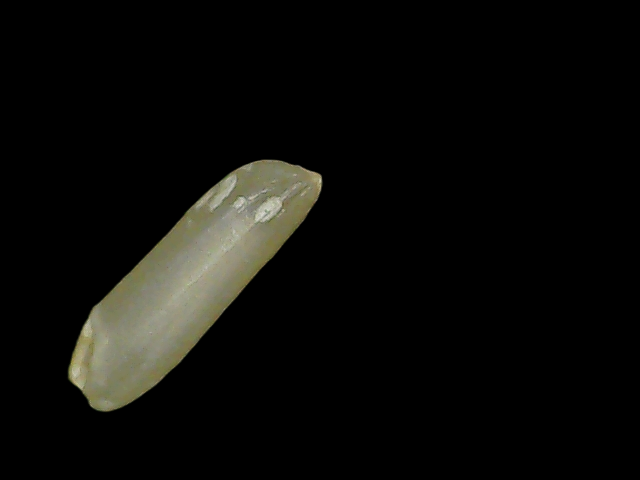
Rice variety: Binadhan19